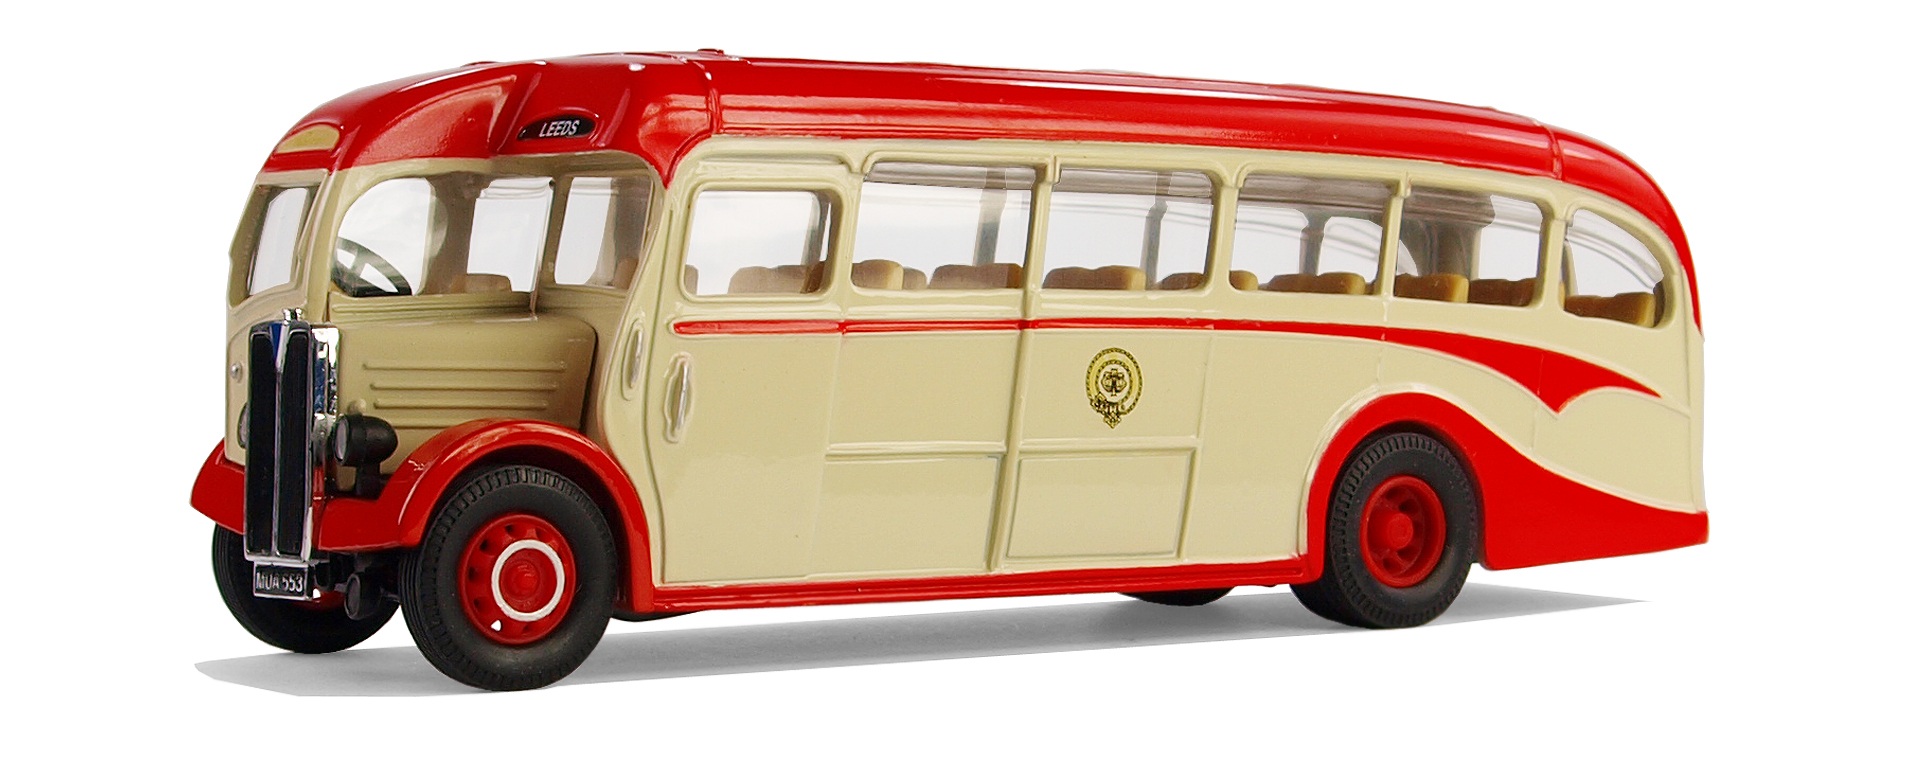
transport, model, vehicle, leisure, ace, vintage car, england, bus, illustration, oldtimer, classic, buses, model buses, collect, transport and traffic, locomotion, models, hobby, minibus, commercial vehicle, model car, double decker bus, land vehicle, englishe coach, mode of transport, tour bus service, shelf duple, regal duple